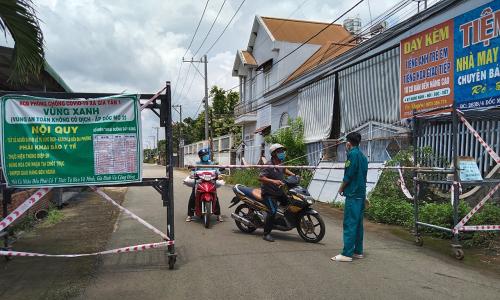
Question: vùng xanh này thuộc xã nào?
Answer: xã gia tân